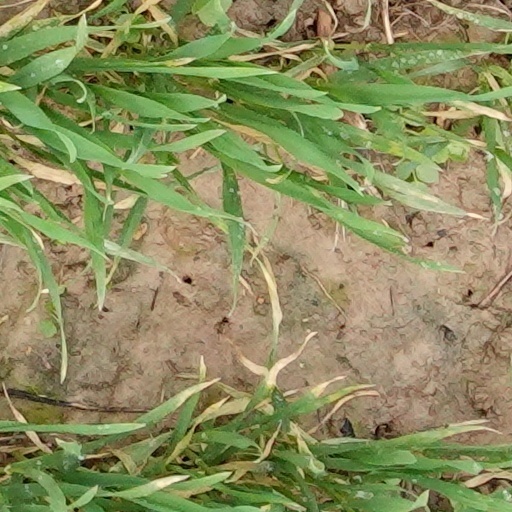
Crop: wheat